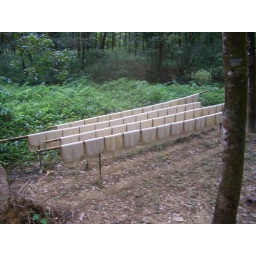
Rubber mats from the rubber trees - they are everywhere in this rain forest